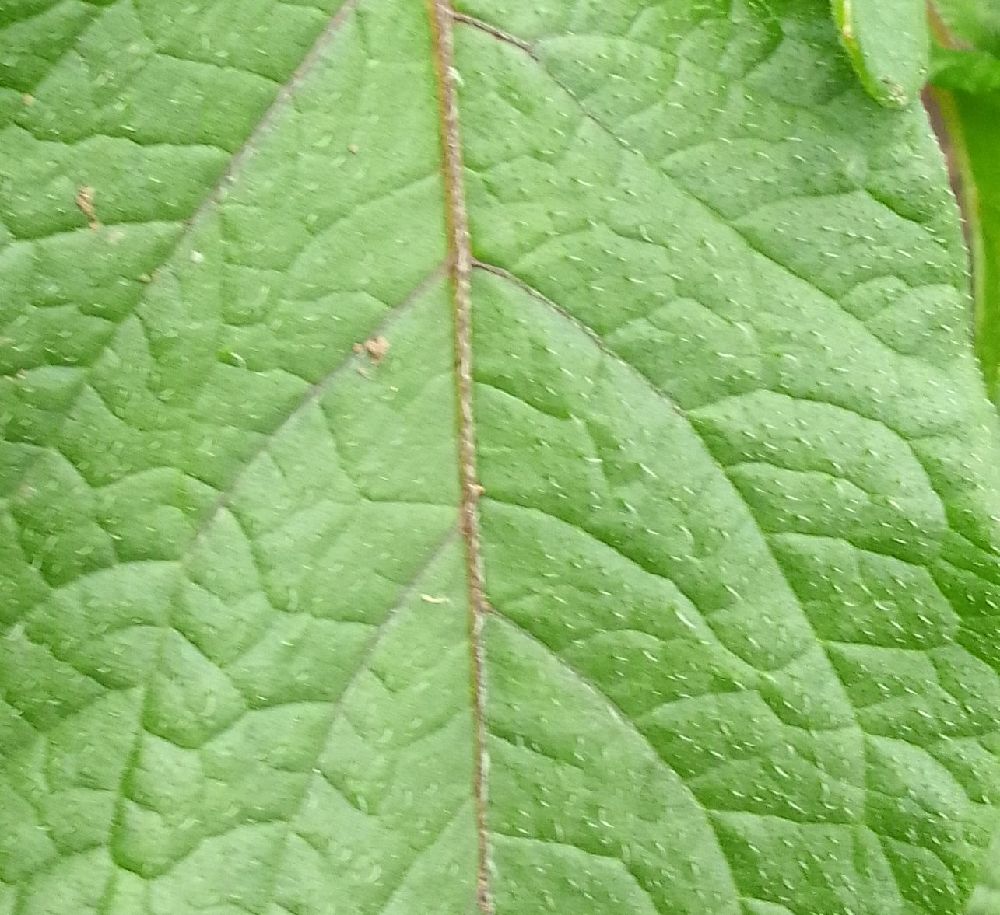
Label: Healthy